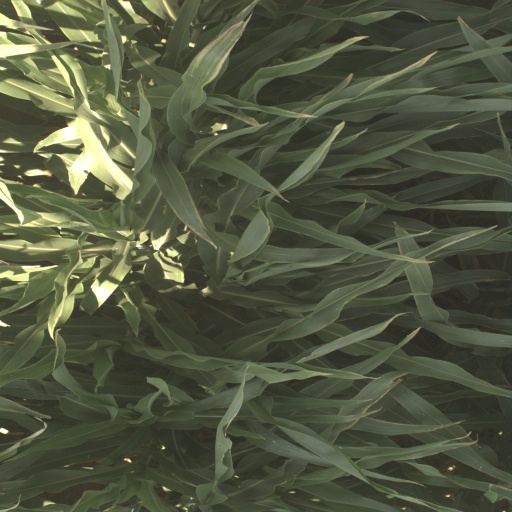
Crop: sorghum